China Spallation Neutron Source

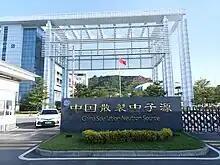
China Spallation Neutron Source in 2022

The China Spallation Neutron Source is an accelerator-based neutron source, operated by the Institute of High Energy Physics, under construction at Dongguan in Guangdong province - the first major scientific facility in south China. The project was approved by Chinese central government in 2005. Construction began 20 October 2011, with commissioning planned for 2016, and operation in 2018.